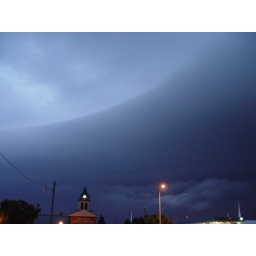
This shelf cloud almost completely wrapped around Portales